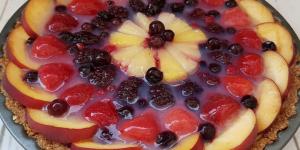
tarta de frutas vegana